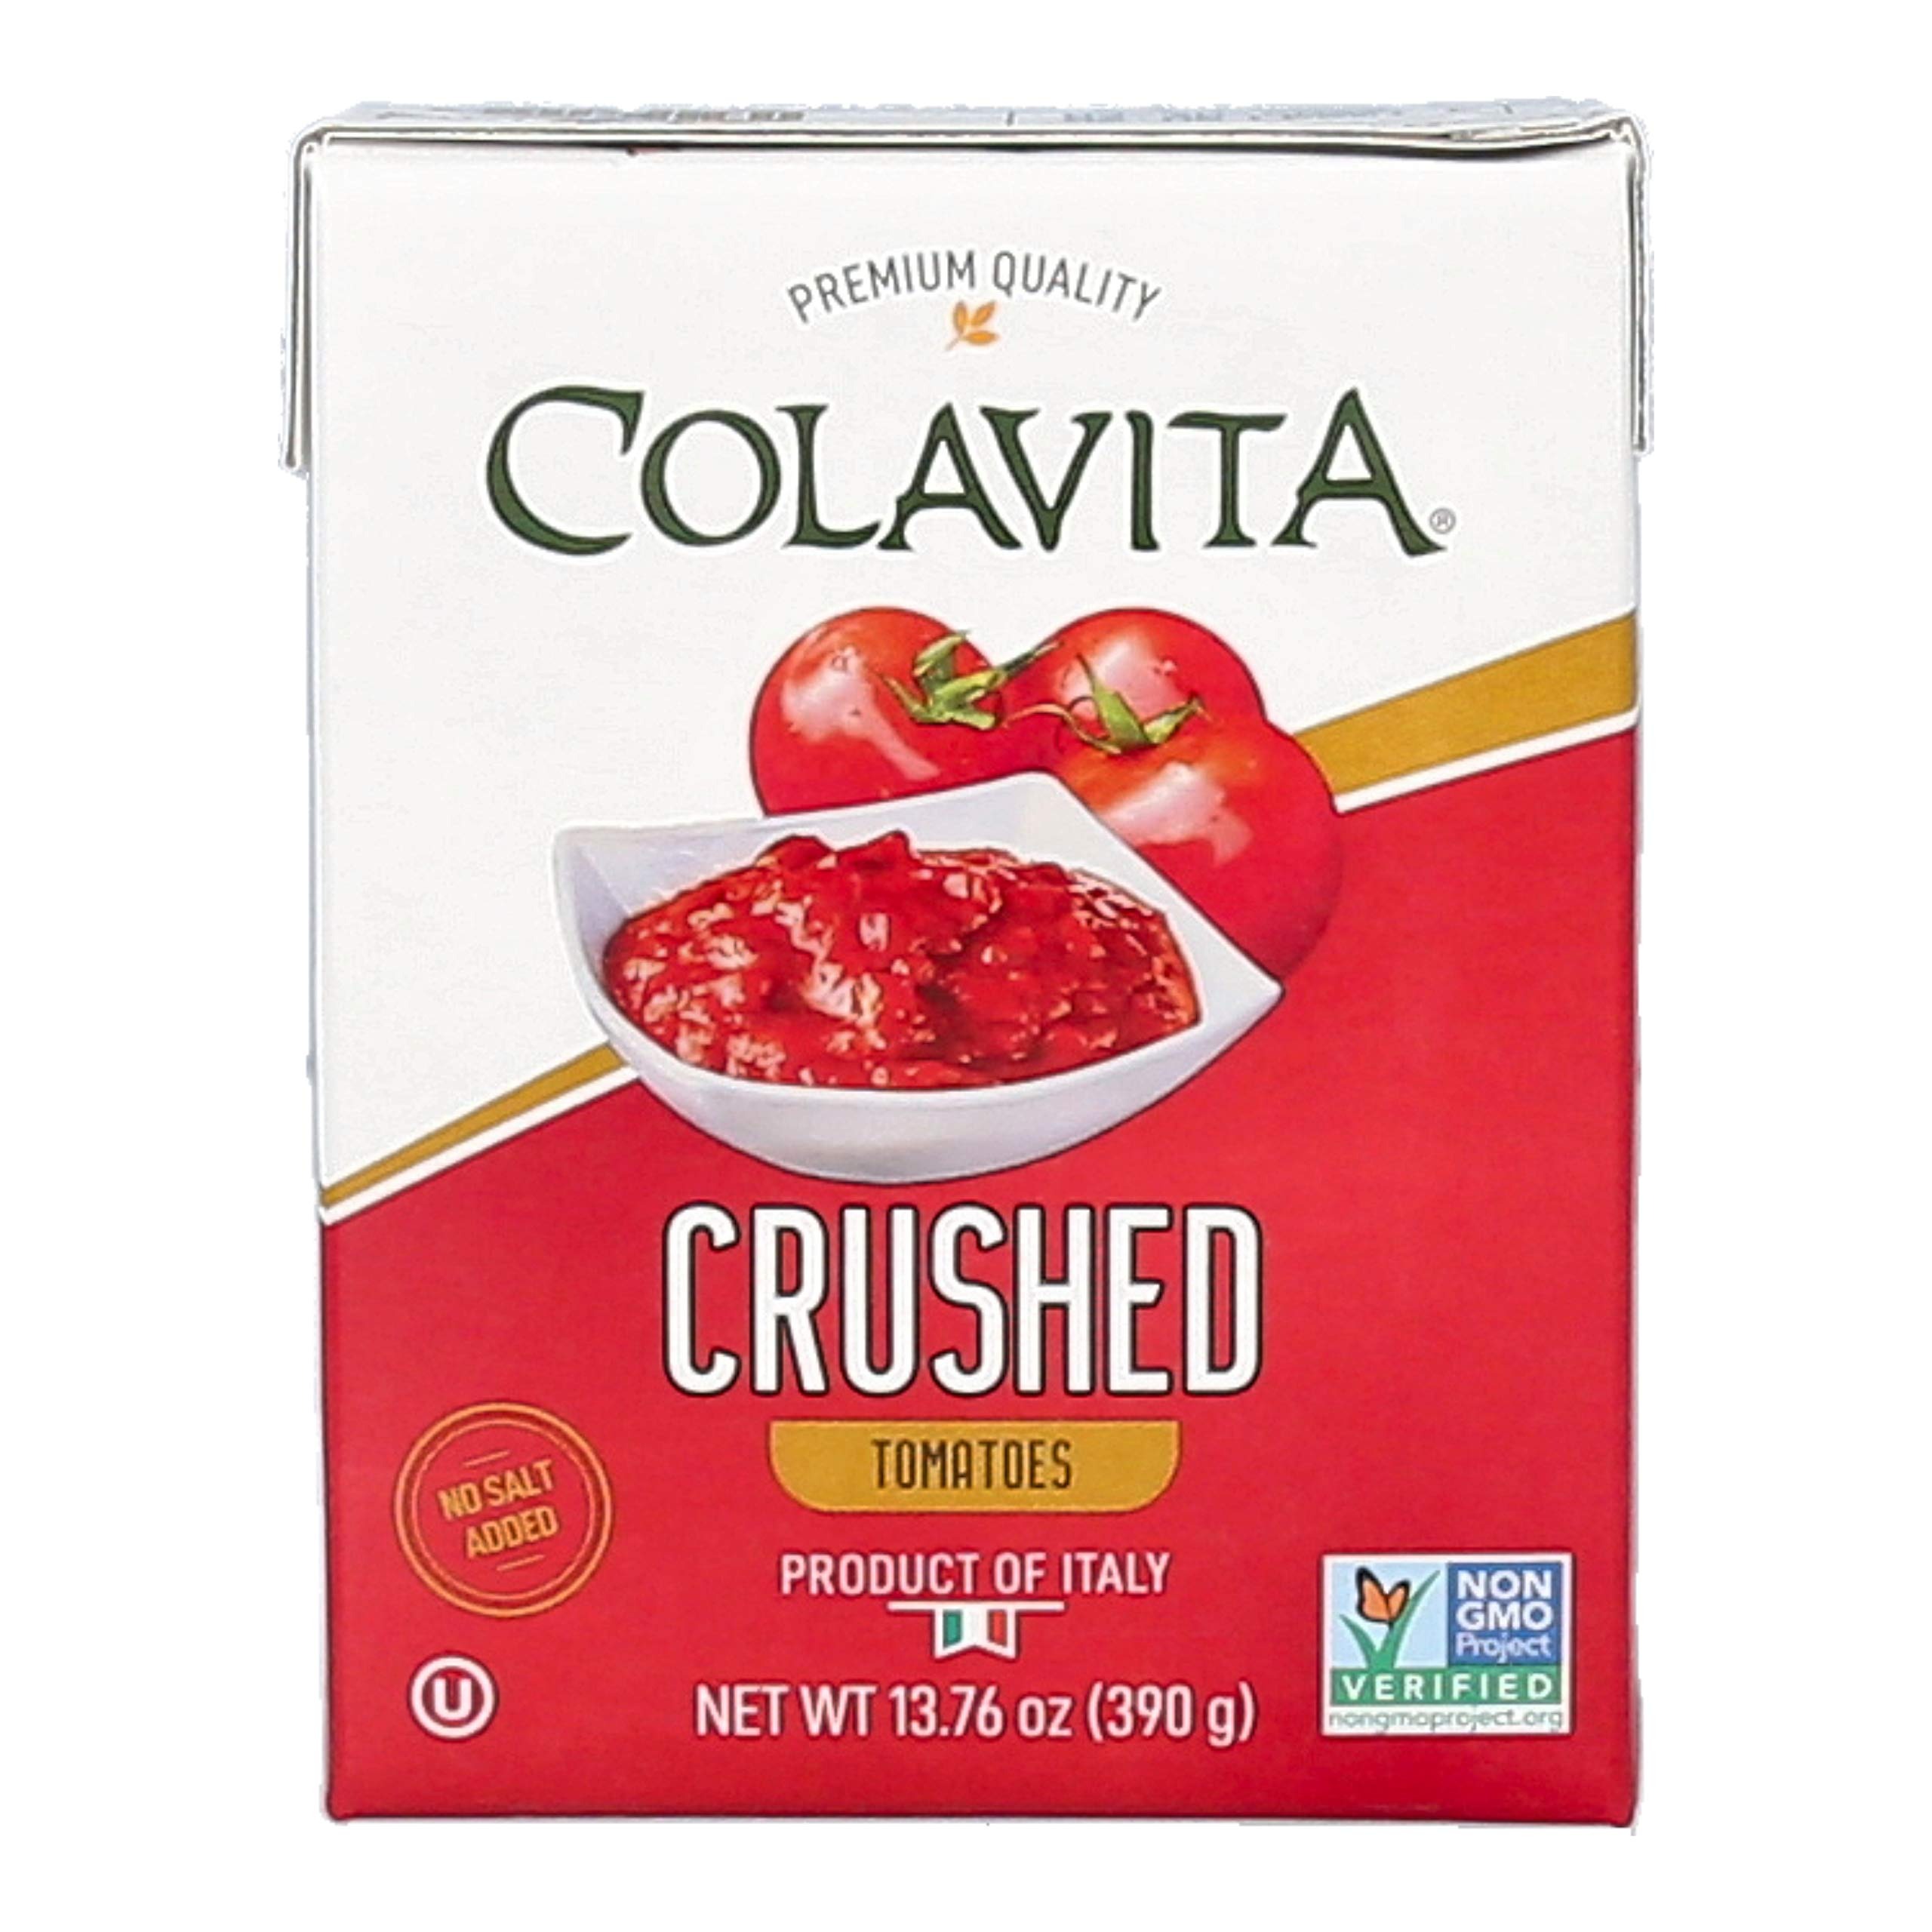
Item Name: Colavita Italian Crushed Tomatoes, Recart Box, 13.76 Ounce
Bullet Point 1: Italian Tomatoes Crushed to Perfection
Bullet Point 2: Use these Italian tomatoes as a base for soup, in home made pasta sauce, in pizza or chili
Bullet Point 3: Tetra pack packaging minimizes waste
Bullet Point 4: Non-GMO product, No salts added
Bullet Point 5: Product of Italy
Value: 13.76
Unit: Ounce

Price: 9.285